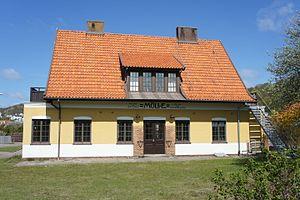
La gare de Mölle est une gare ferroviaire suédoise, située sur le territoire de la Commune de Mölle, dans le Comté de Scanie.